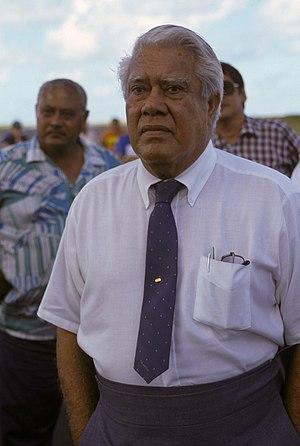
A.P. Lutali, né le 29 décembre 1919 à Aunu'u et mort le 1ᵉʳ août 2002 à Pago Pago, est un homme politique des Samoa américaines, gouverneur de ce territoire américain à deux reprises de 1985 à 1989 et de 1993 à 1997.